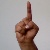
The image shows a hand gesture representing the letter 'D' in Indian Sign Language.